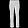
Label: Trouser